Shekaripuram

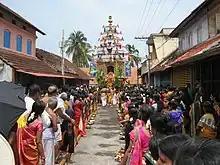
Sekharipuram ratholsavam

The Chariot (Theru) Festival occurs during the month of May. This is not to be confused with the Kalpathy Ratholsavam, which occurs separately during the month of November.